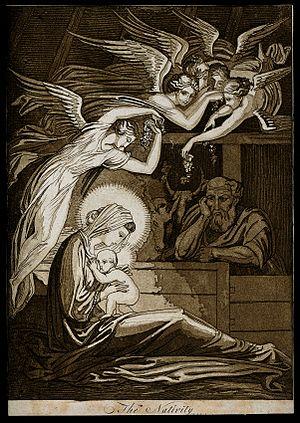
Aquatinte. L'Enfant-Jésus tète Sa Mère, sous le regard de saint Joseph et d'anges aux traits féminins.